Colberg Boat Works

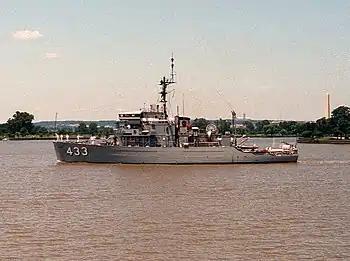

Colberg Boat Works was a shipbuilding company in Stockton, California on the Stockton Channel. The original WWII office building burned to the ground in 2022. It was being prepared for moving to Brandon Island.To support the World War II demand for ships Colberg Boat Works built: Minesweepers, Type V ship Tugboats, and Submarine chasers. The minesweepers were an Aggressive-class minesweeper and Agile-class minesweeper class. Colberg Boat Works was opened by two brothers in the late 1890s, William and Henry J Colberg. After World War II, Wilton, Jack and Gordon Colberg sons of Henry Colberg took over the company. The shipyard closed in 1990s. The yard located at 848 West Fremont Street, Stockton, California. The Colberg Boat Works yard was next to the Stephens Bros. Boat Builders yard. Colberg Boat Works was on the deepwater port on the Stockton Ship Channel of the Pacific Ocean and an inland port located more than seventy nautical miles from the ocean, on the Stockton Channel and San Joaquin River-Stockton Deepwater Shipping Channel (before it joins the Sacramento River to empty into Suisun Bay.